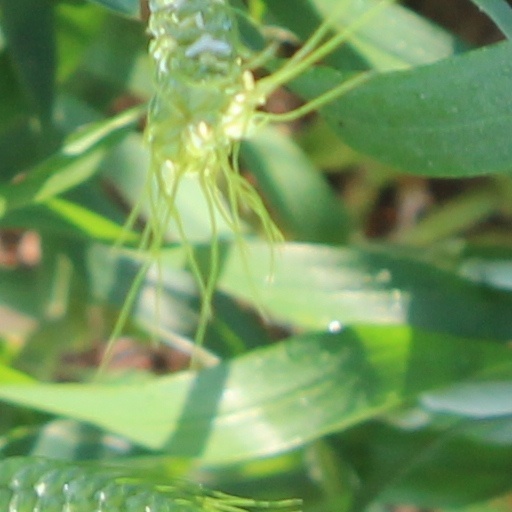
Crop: wheat